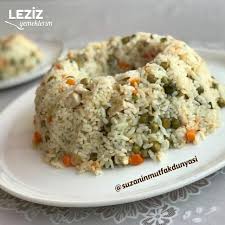
Yemek: pirinc_pilavi